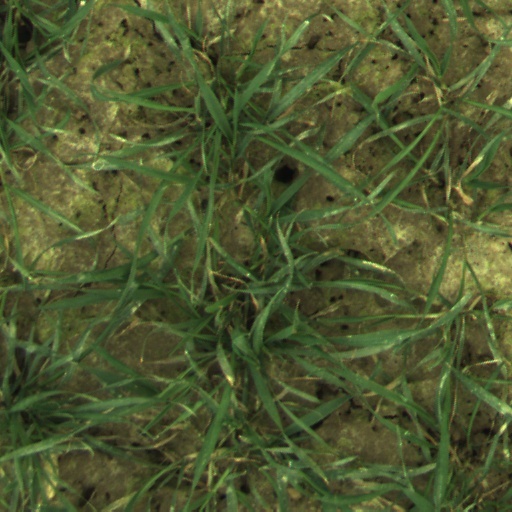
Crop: wheat